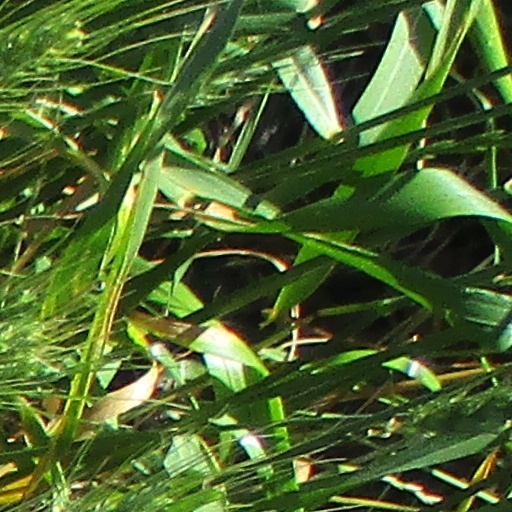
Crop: wheat